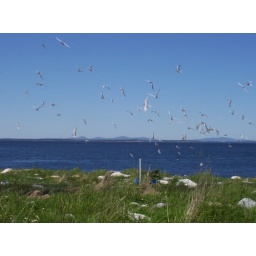
Terns flying over the grass